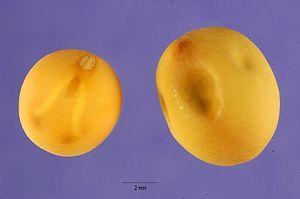
Le Pois cultivé est une espèce de plante annuelle de la famille des légumineuses, largement cultivée pour ses graines, consommée comme légume ou utilisée comme aliment du bétail. Le terme désigne aussi la graine elle-même, riche en énergie et en protéines. Les pois secs se présentent souvent sous la forme de « pois cassés ». Les pois frais, récoltés avant maturité, sont plus couramment appelés « petits pois ».